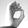
ASL letter: O